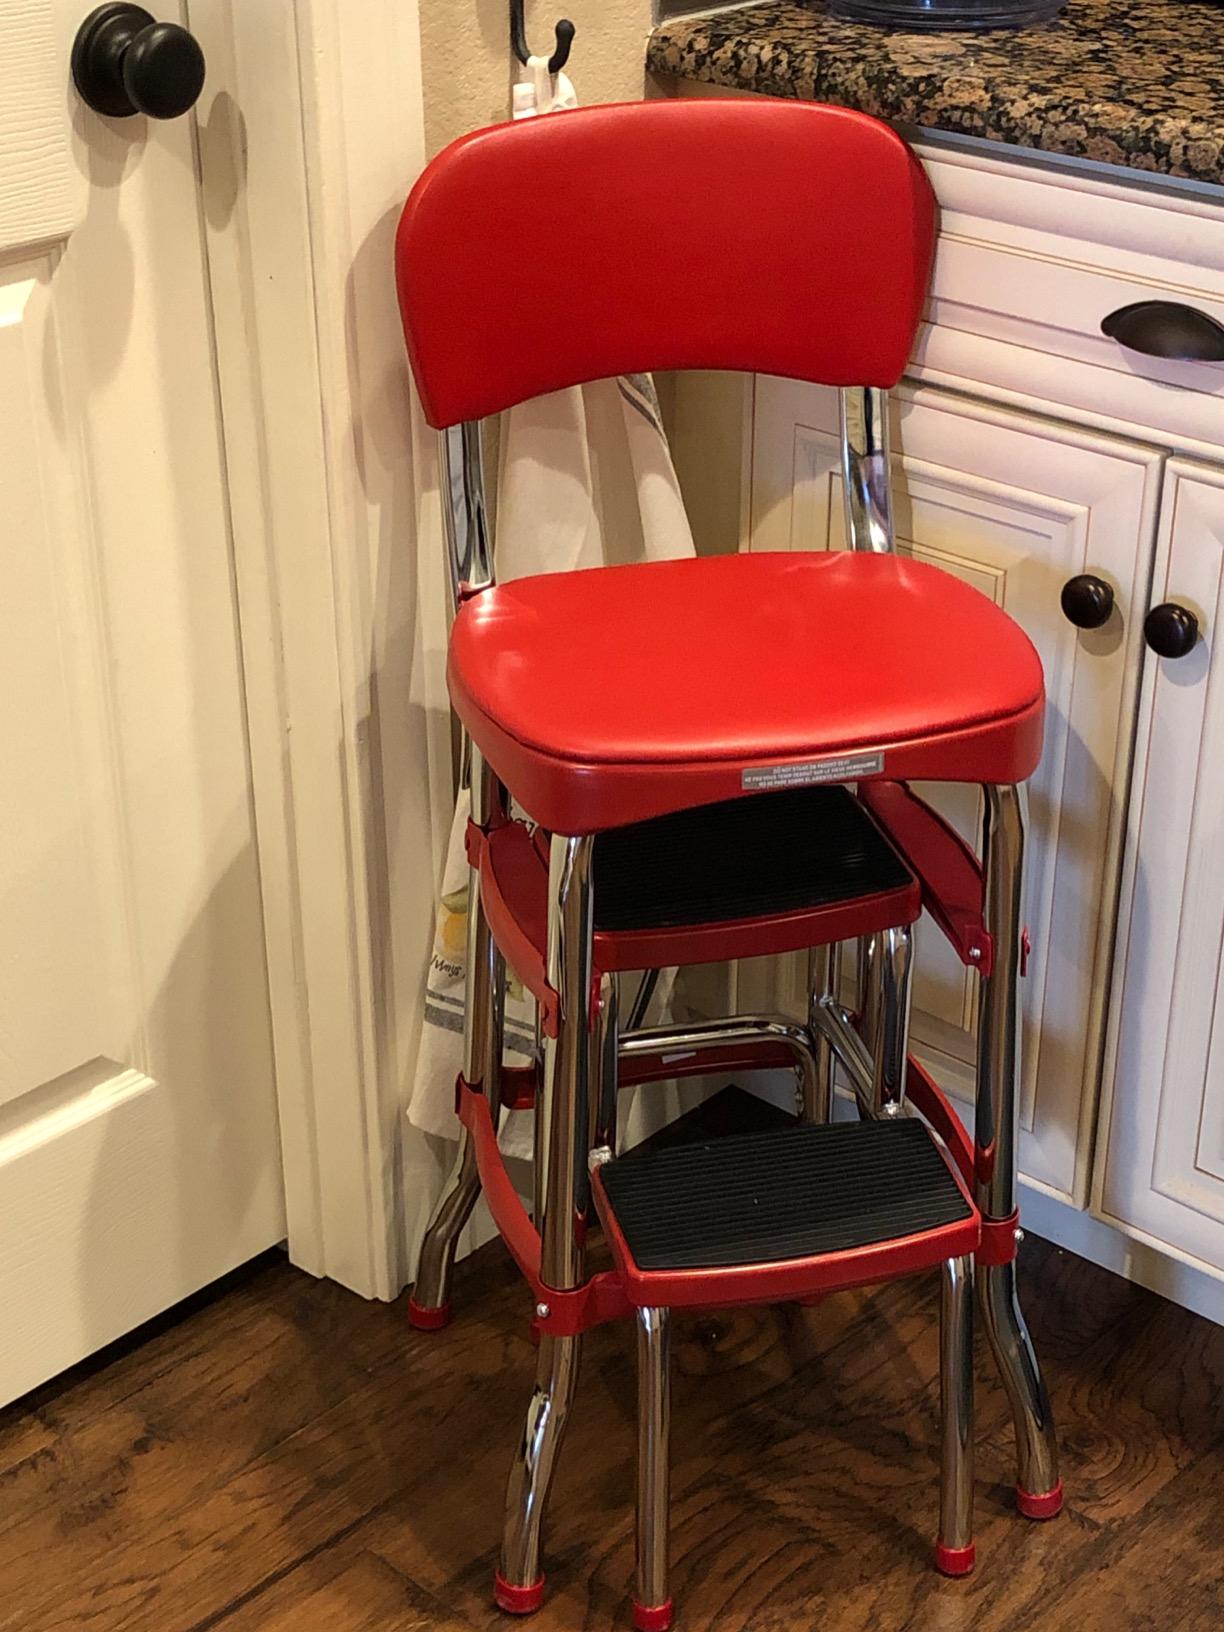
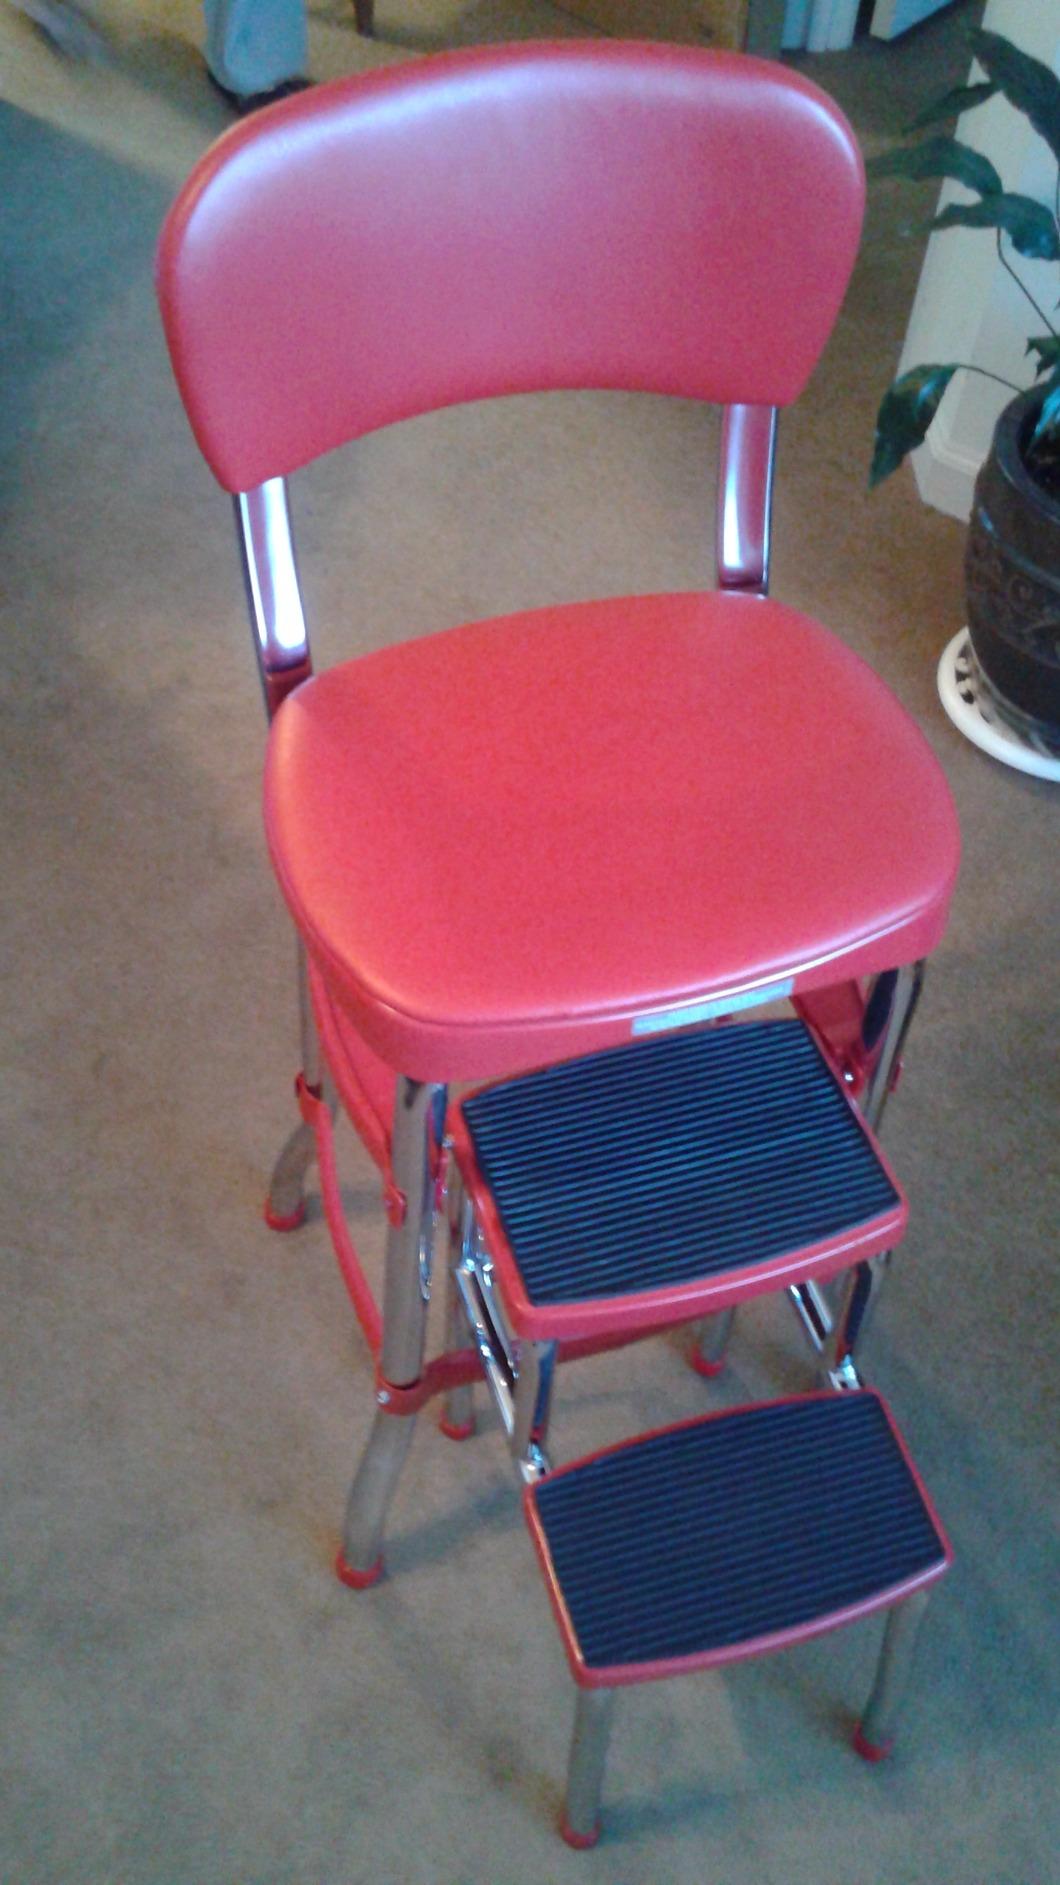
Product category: items_chair
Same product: yes